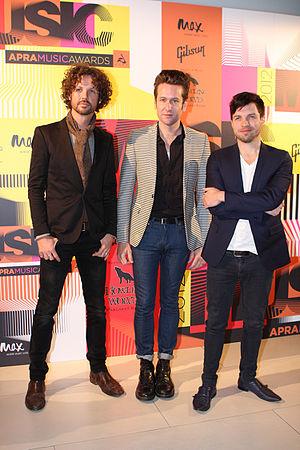
Eskimo Joe est un groupe de rock alternatif australien, originaire d'East Fremantle, en Australie-Occidentale. Il est formé en 1997 par Stuart MacLeod à la guitare, Joel Quartermain à la batterie et à la guitare, et Kavyen Temperley à la basse et au chant.